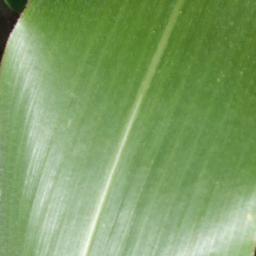
Label: Corn___healthy